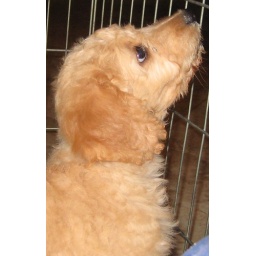
This precious little Apricot girl has found a new home in Las Vegas, Nevada.